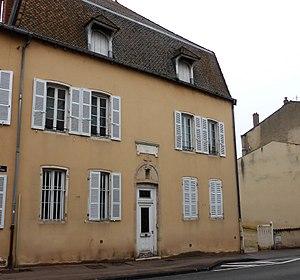
Façade en 2017 de l'ancien hôpital de la Providence fondé par Louis Agut
Louis Agut, né le 14 juillet 1695 et mort à Mâcon le 19 juin 1778 est un prêtre catholique français, fondateur de l'hospice des Incurables de Mâcon et de la congrégation des sœurs du Saint-Sacrement.